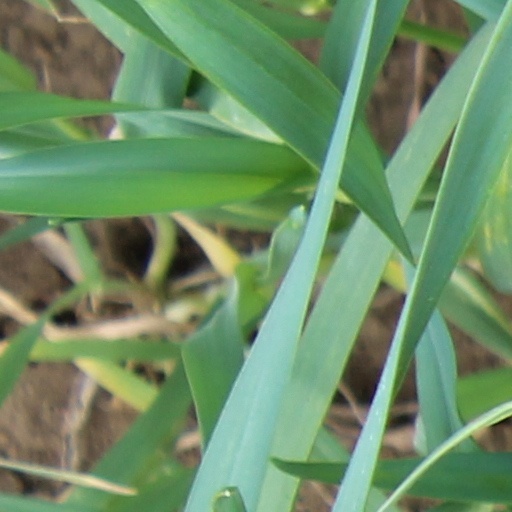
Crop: wheat